Zarma people

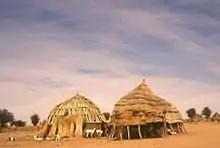
The traditional round Zarma hut near Niamey, Niger.

The Zarma villages traditionally consist of walled off compounds where a family group called "windi" lives. Each compound has a head male and a compound may have several separate huts, each hut with the different wives of the head male. The huts are traditionally roundhouses, or circular shaped structures made of mud walls with a thatched straw conical roof.